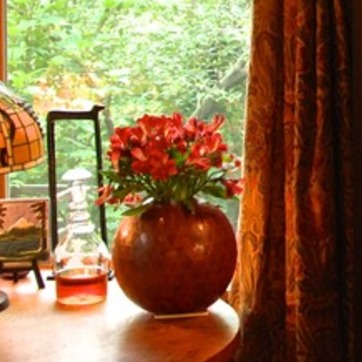
Material: foliage